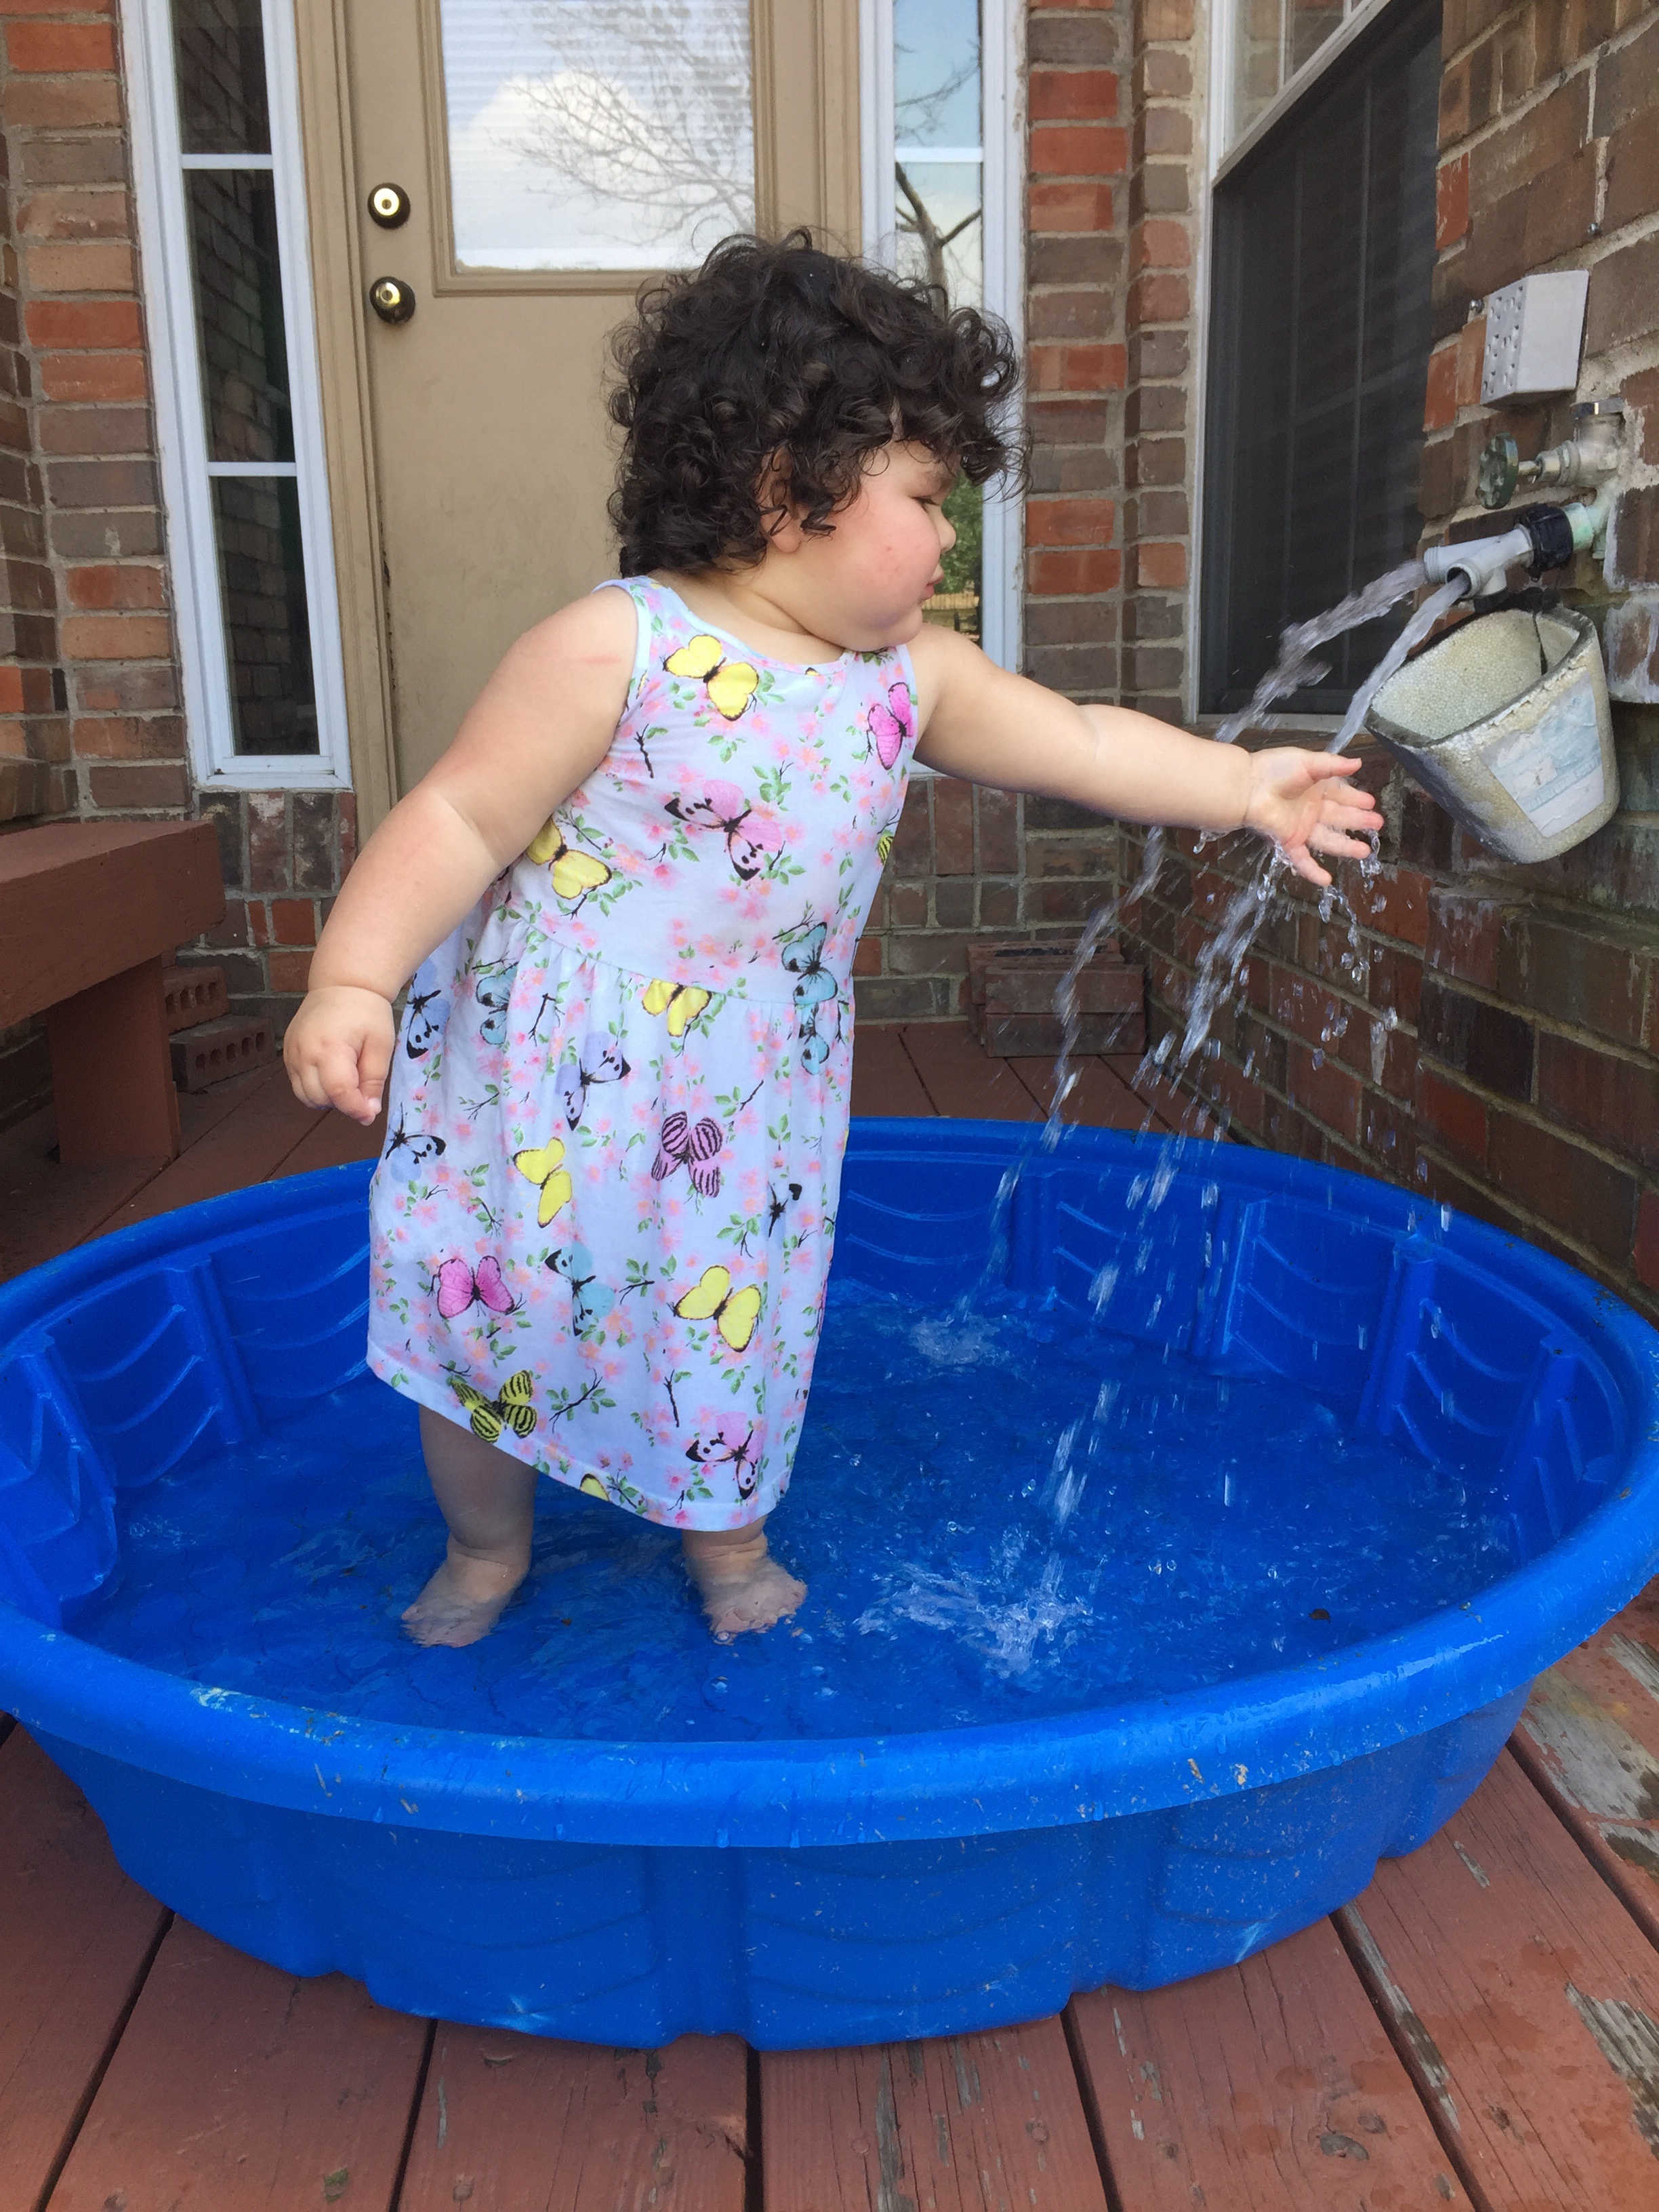
water, girl, play, kid, wet, summer, pool, swimming pool, backyard, child, playing, leisure, childhood, caucasian, outdoors, outside, fun, toddler, summertime, joyful